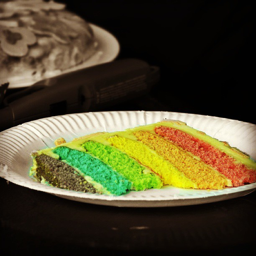
A slice of rainbow cake on top of a white paper plate.
A large piece of cake is sitting on the plate.
There is food in the plate in the table
A slice of a six layer rainbow cake on a white plate.
A slice of cake on a paper plate sitting on a table.